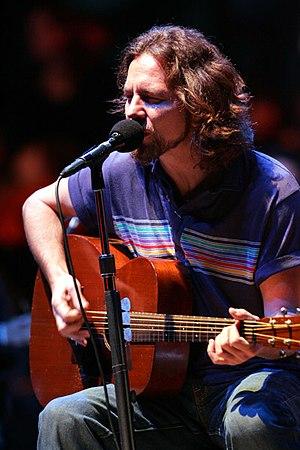
Eddie Vedder, né Edward Louis Severson III le 23 décembre 1964 à Evanston, Illinois, est un musicien américain, connu pour être le chanteur et l'un des trois guitaristes de Pearl Jam. Il est également reconnu pour son chant baryton et est perçu comme étant une personnalité culturelle importante dans le milieu du rock alternatif.